Power supply

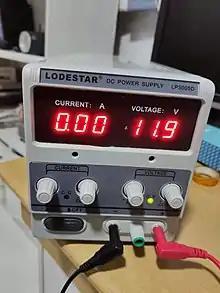
Electronic bench power supply unit with "banana connector" output

Power supplies are categorized in various ways, including by functional features. For example, a "regulated" power supply is one that maintains constant output voltage or current despite variations in load current or input voltage. Conversely, the output of an "unregulated" power supply can change significantly when its input voltage or load current changes. "Adjustable" power supplies allow the output voltage or current to be programmed by mechanical controls (e.g., knobs on the power supply front panel), or by means of a control input, or both. An "adjustable regulated" power supply is one that is both adjustable and regulated. An "isolated" power supply has a power output that is electrically independent of its power input; this is in contrast to other power supplies that share a common connection between power input and output.